Michael Liendl

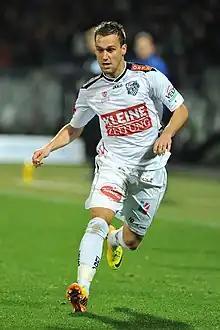
Michael Liendl in 2013

Michael Liendl (born 25 October 1985) is a retired Austrian professional association football player who was the central midfielder for WAC.